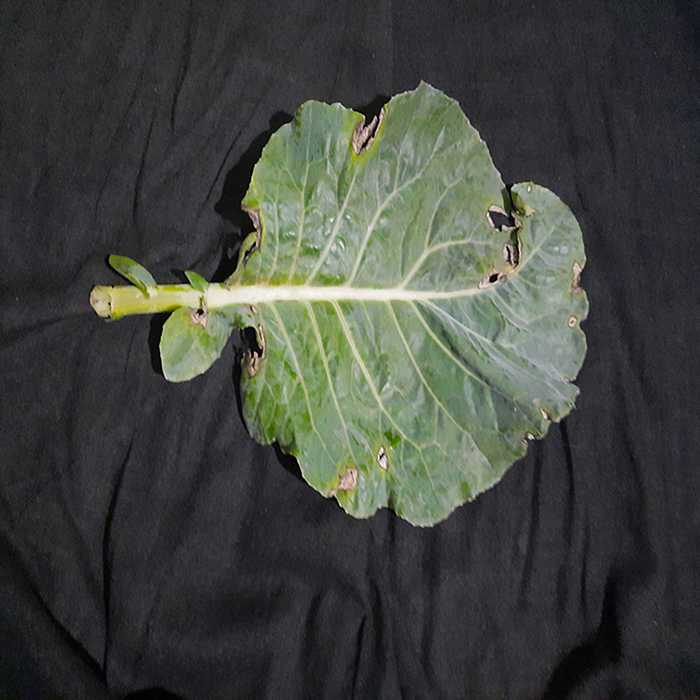
Plant: Cauliflower
Label: Downy mildew